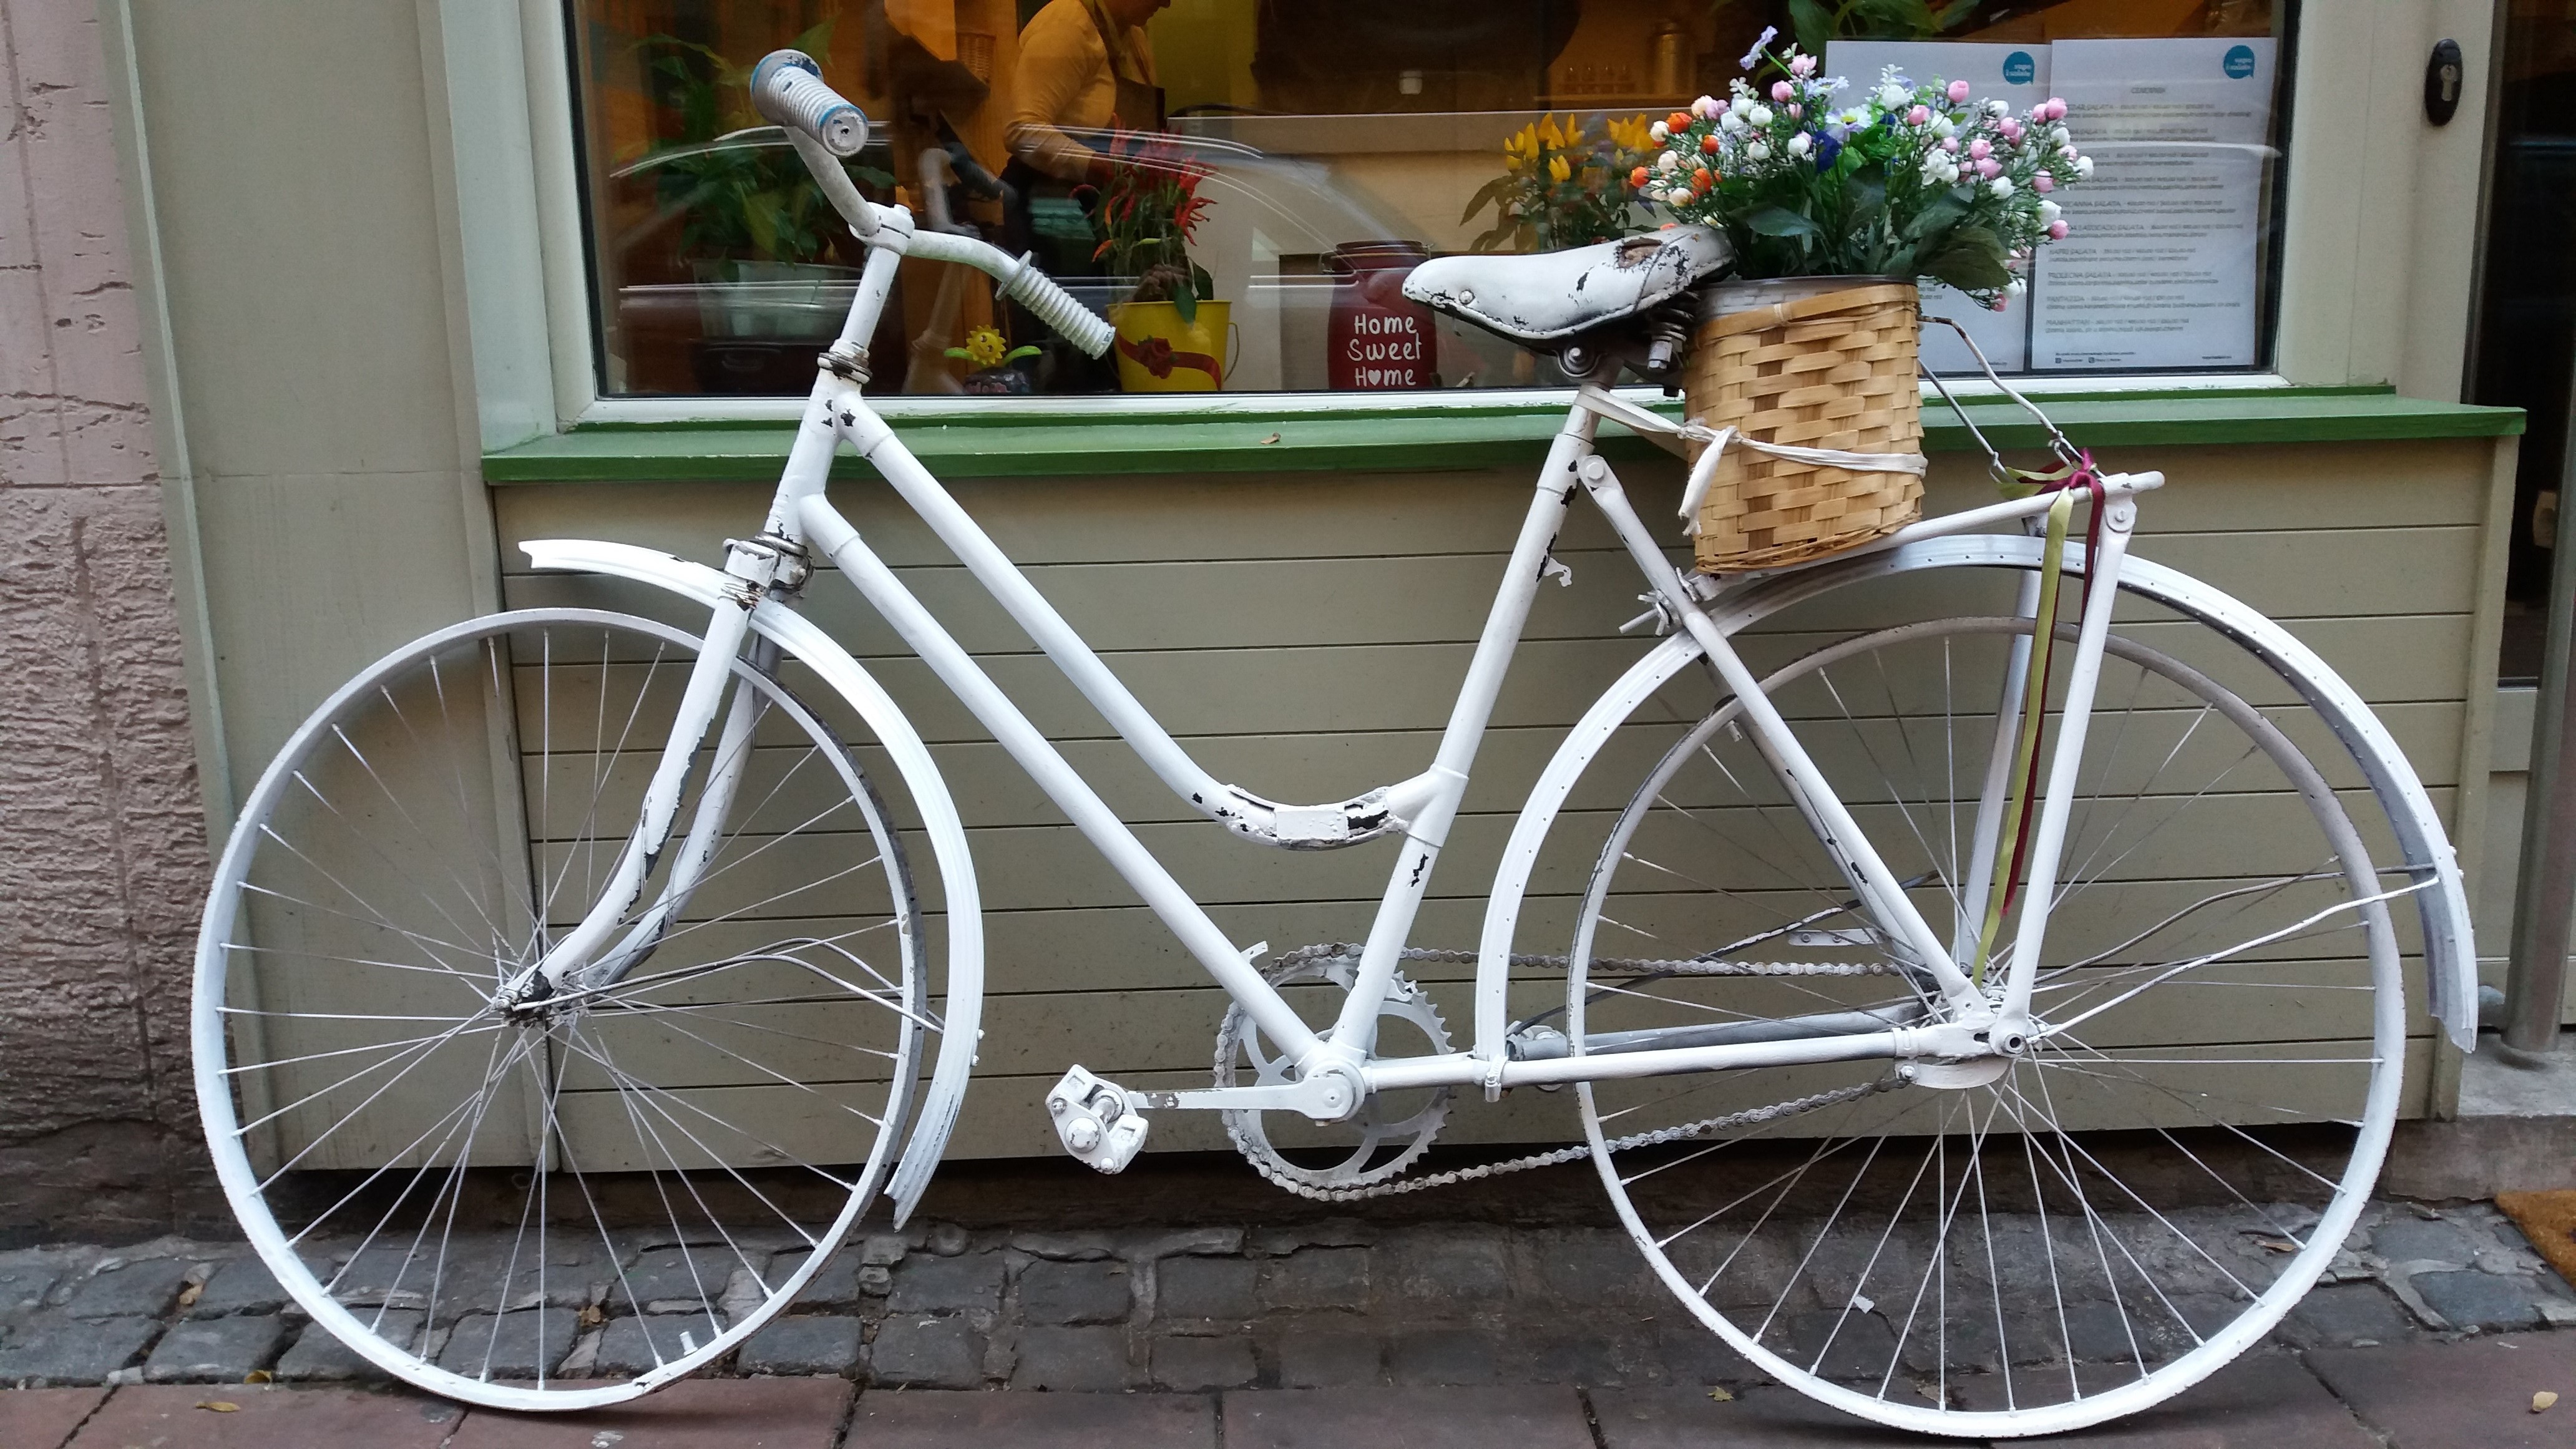
wheel, bicycle, vehicle, sports equipment, land vehicle, cyclo cross bicycle, road bicycle, racing bicycle, hybrid bicycle